Maksymilian Nowicki

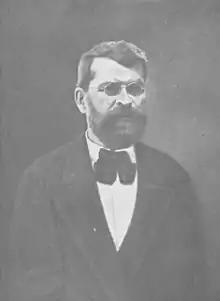
Maksymilian Nowicki

Maksymilian Siła-Nowicki (9 October 1826 – 30 October 1890) was a Polish zoology professor and pioneer conservationist in Austrian Poland. His major studies were on the beetles and lepidoptera of eastern Galicia. Later in life, he was involved in the conservation of the fauna of the Tatra Mountains.